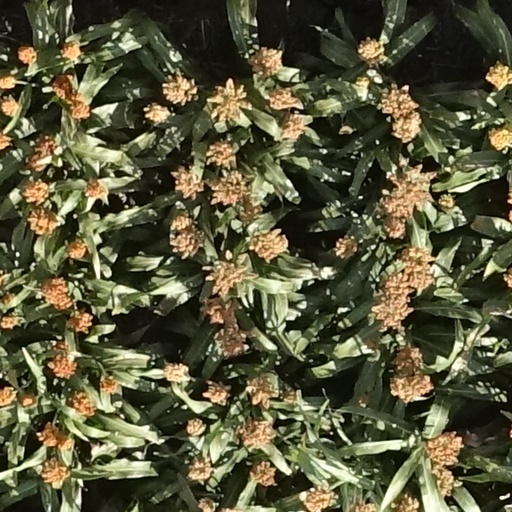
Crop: sorghum